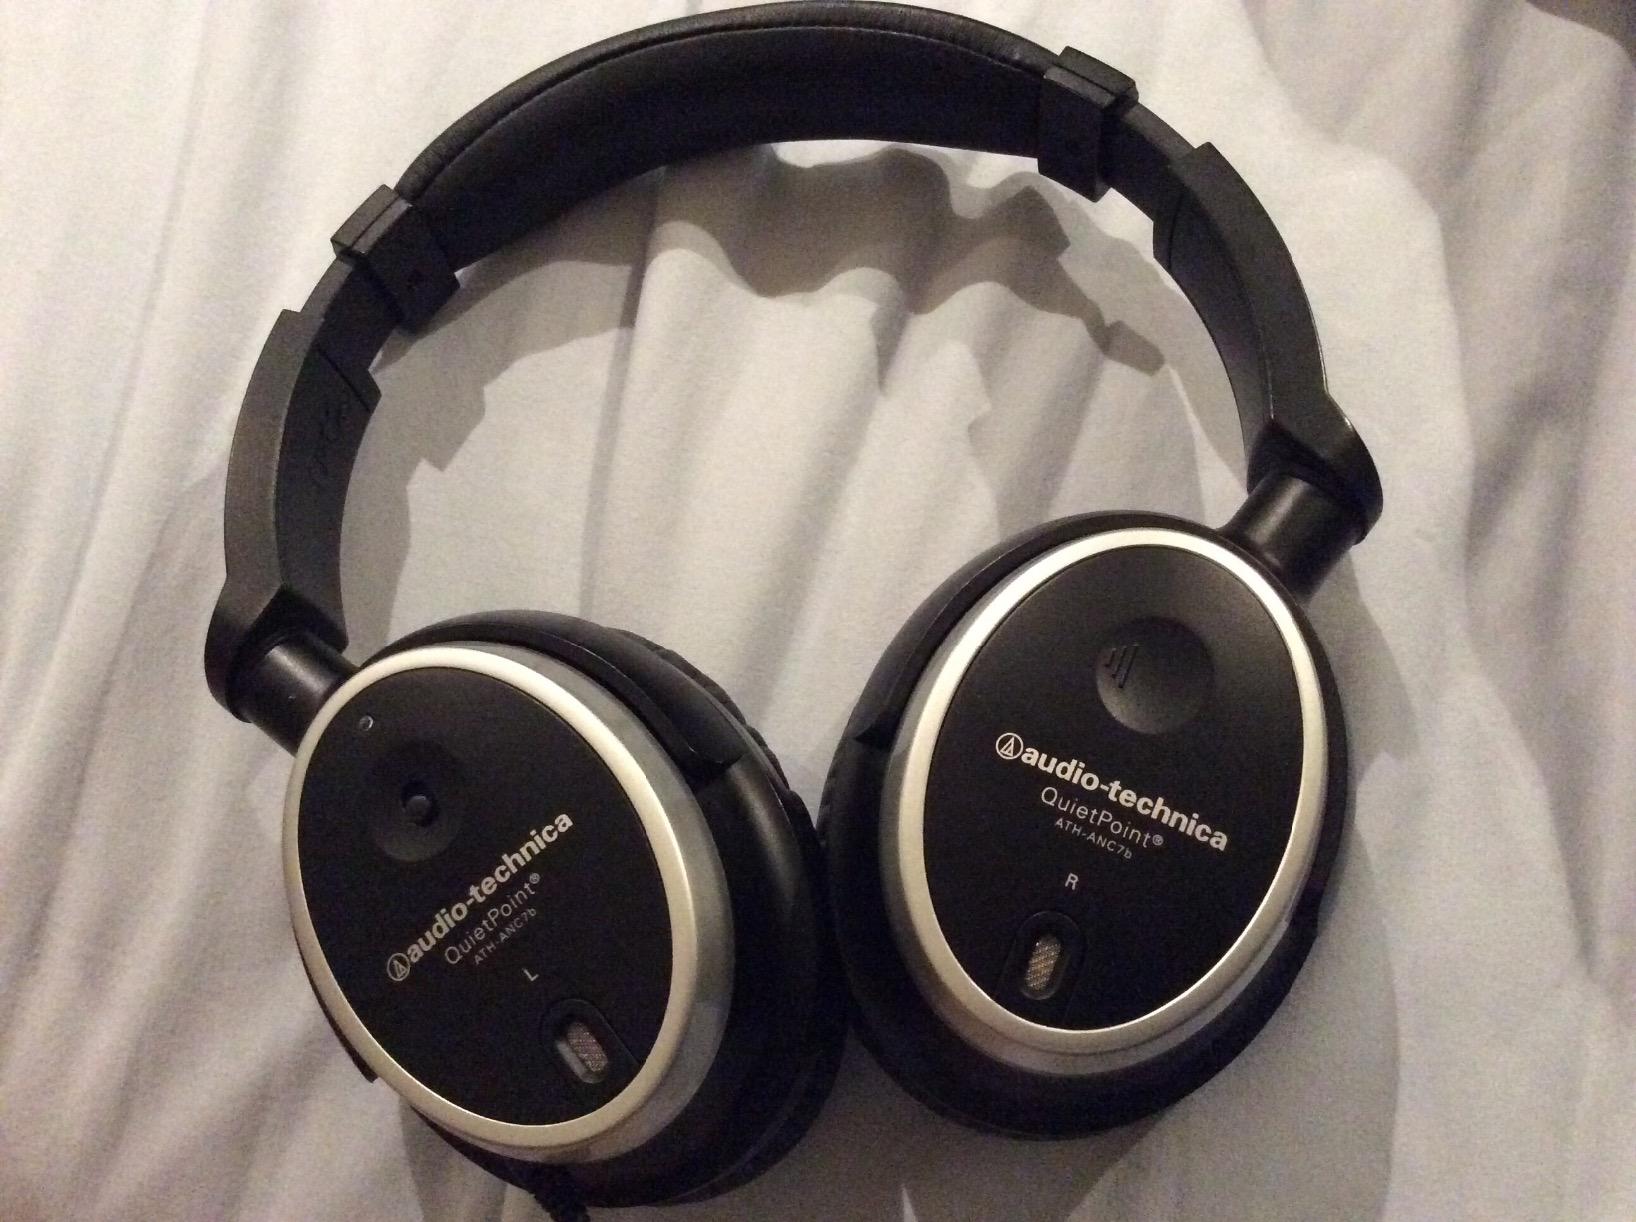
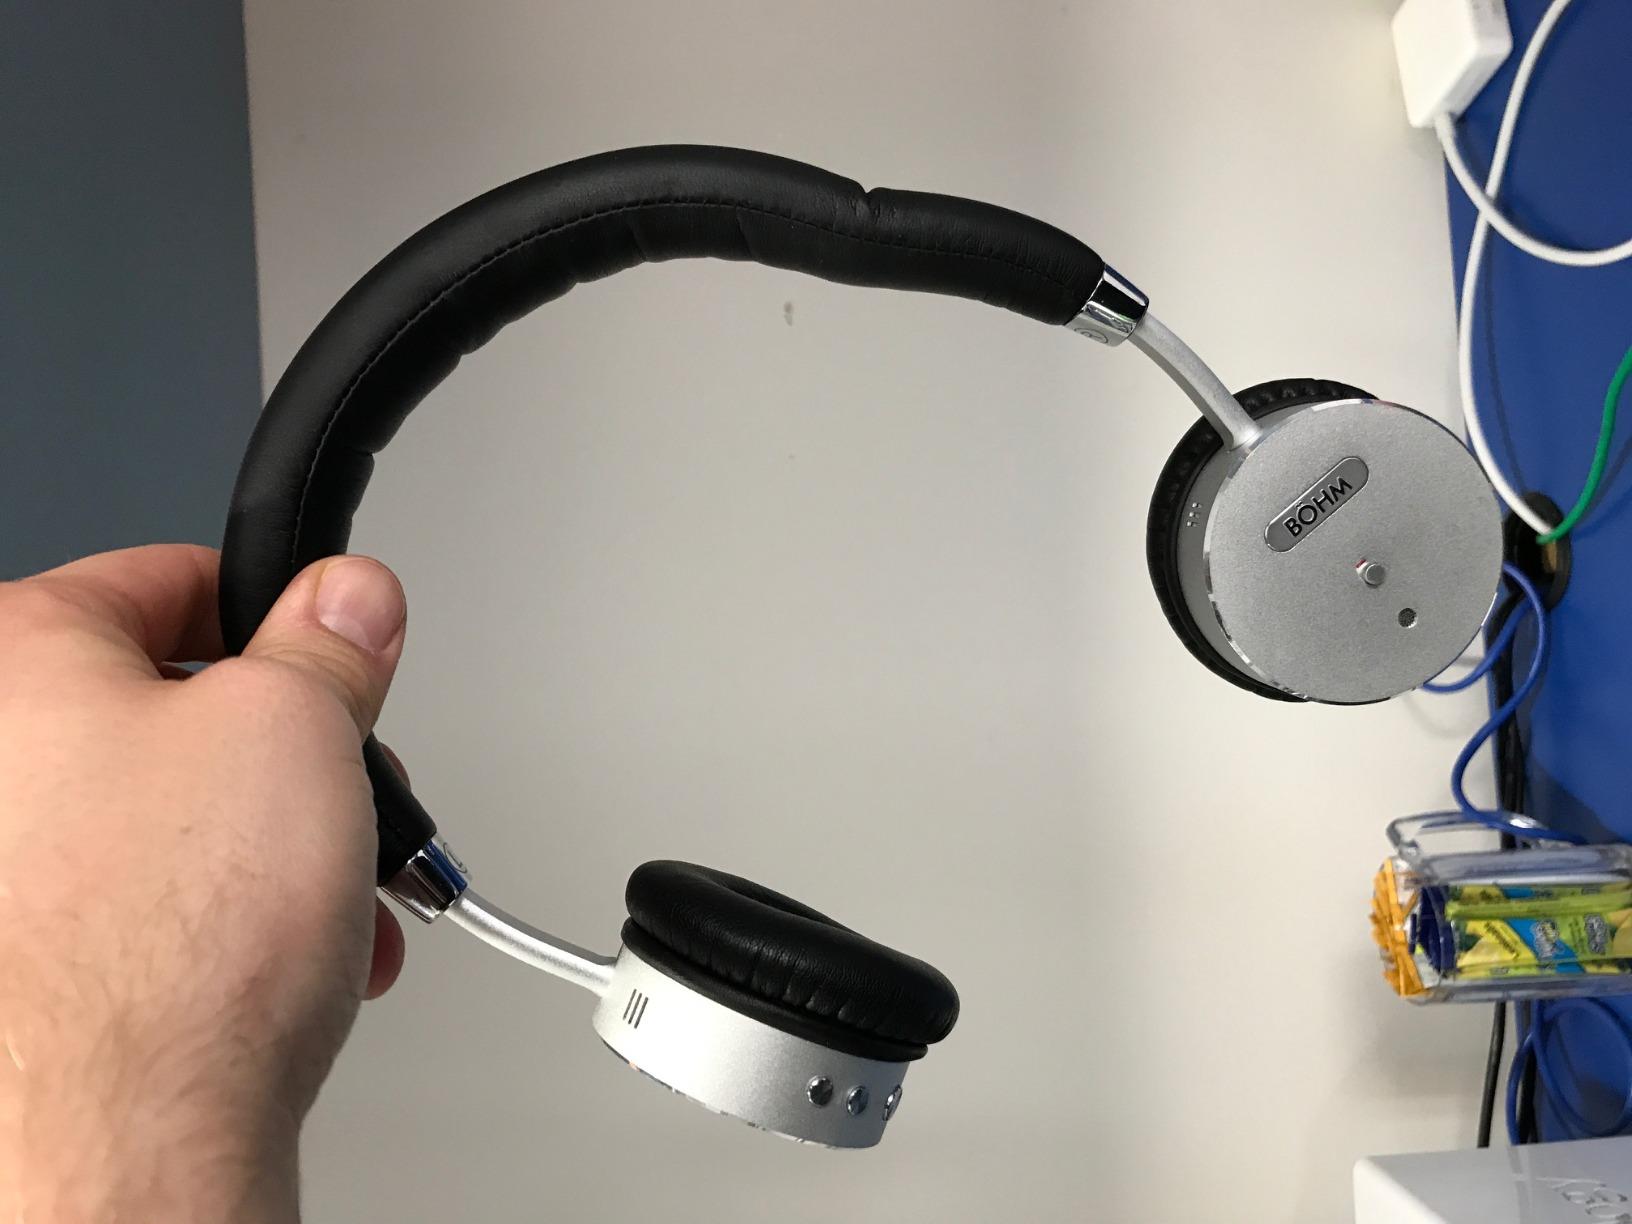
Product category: headphones
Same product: no